Norval Helme

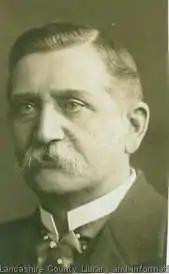
Norval Helme

Sir Norval Watson Helme (22 September 1849 – 6 March 1932) was an English businessman and Liberal Party politician from Lancaster. He held a series of local political offices before winning a seat in the House of Commons in 1900.